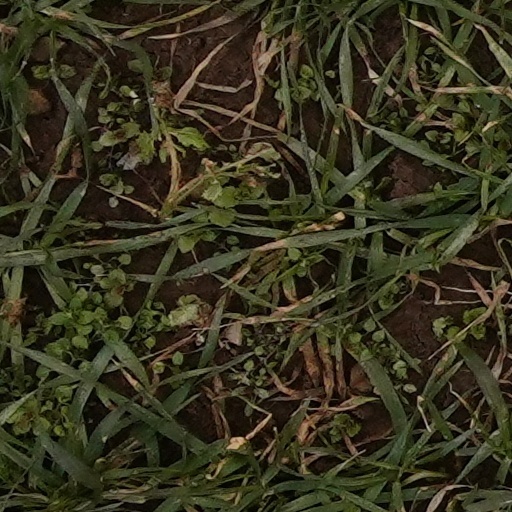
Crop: wheat